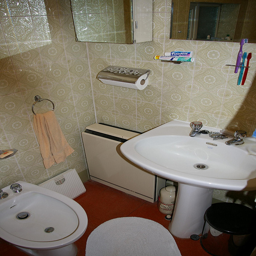
A very small bathroom with red tile flooring.
A bathroom that has a toilet and a sink.
A very small corner of a nice looking rest room.
A white sink sitting next to a white toilet.
A white sink and a toilet in a room.